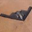
Label: airplane